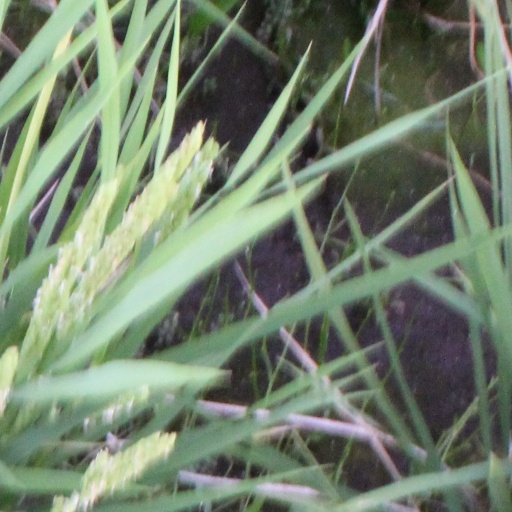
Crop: rice